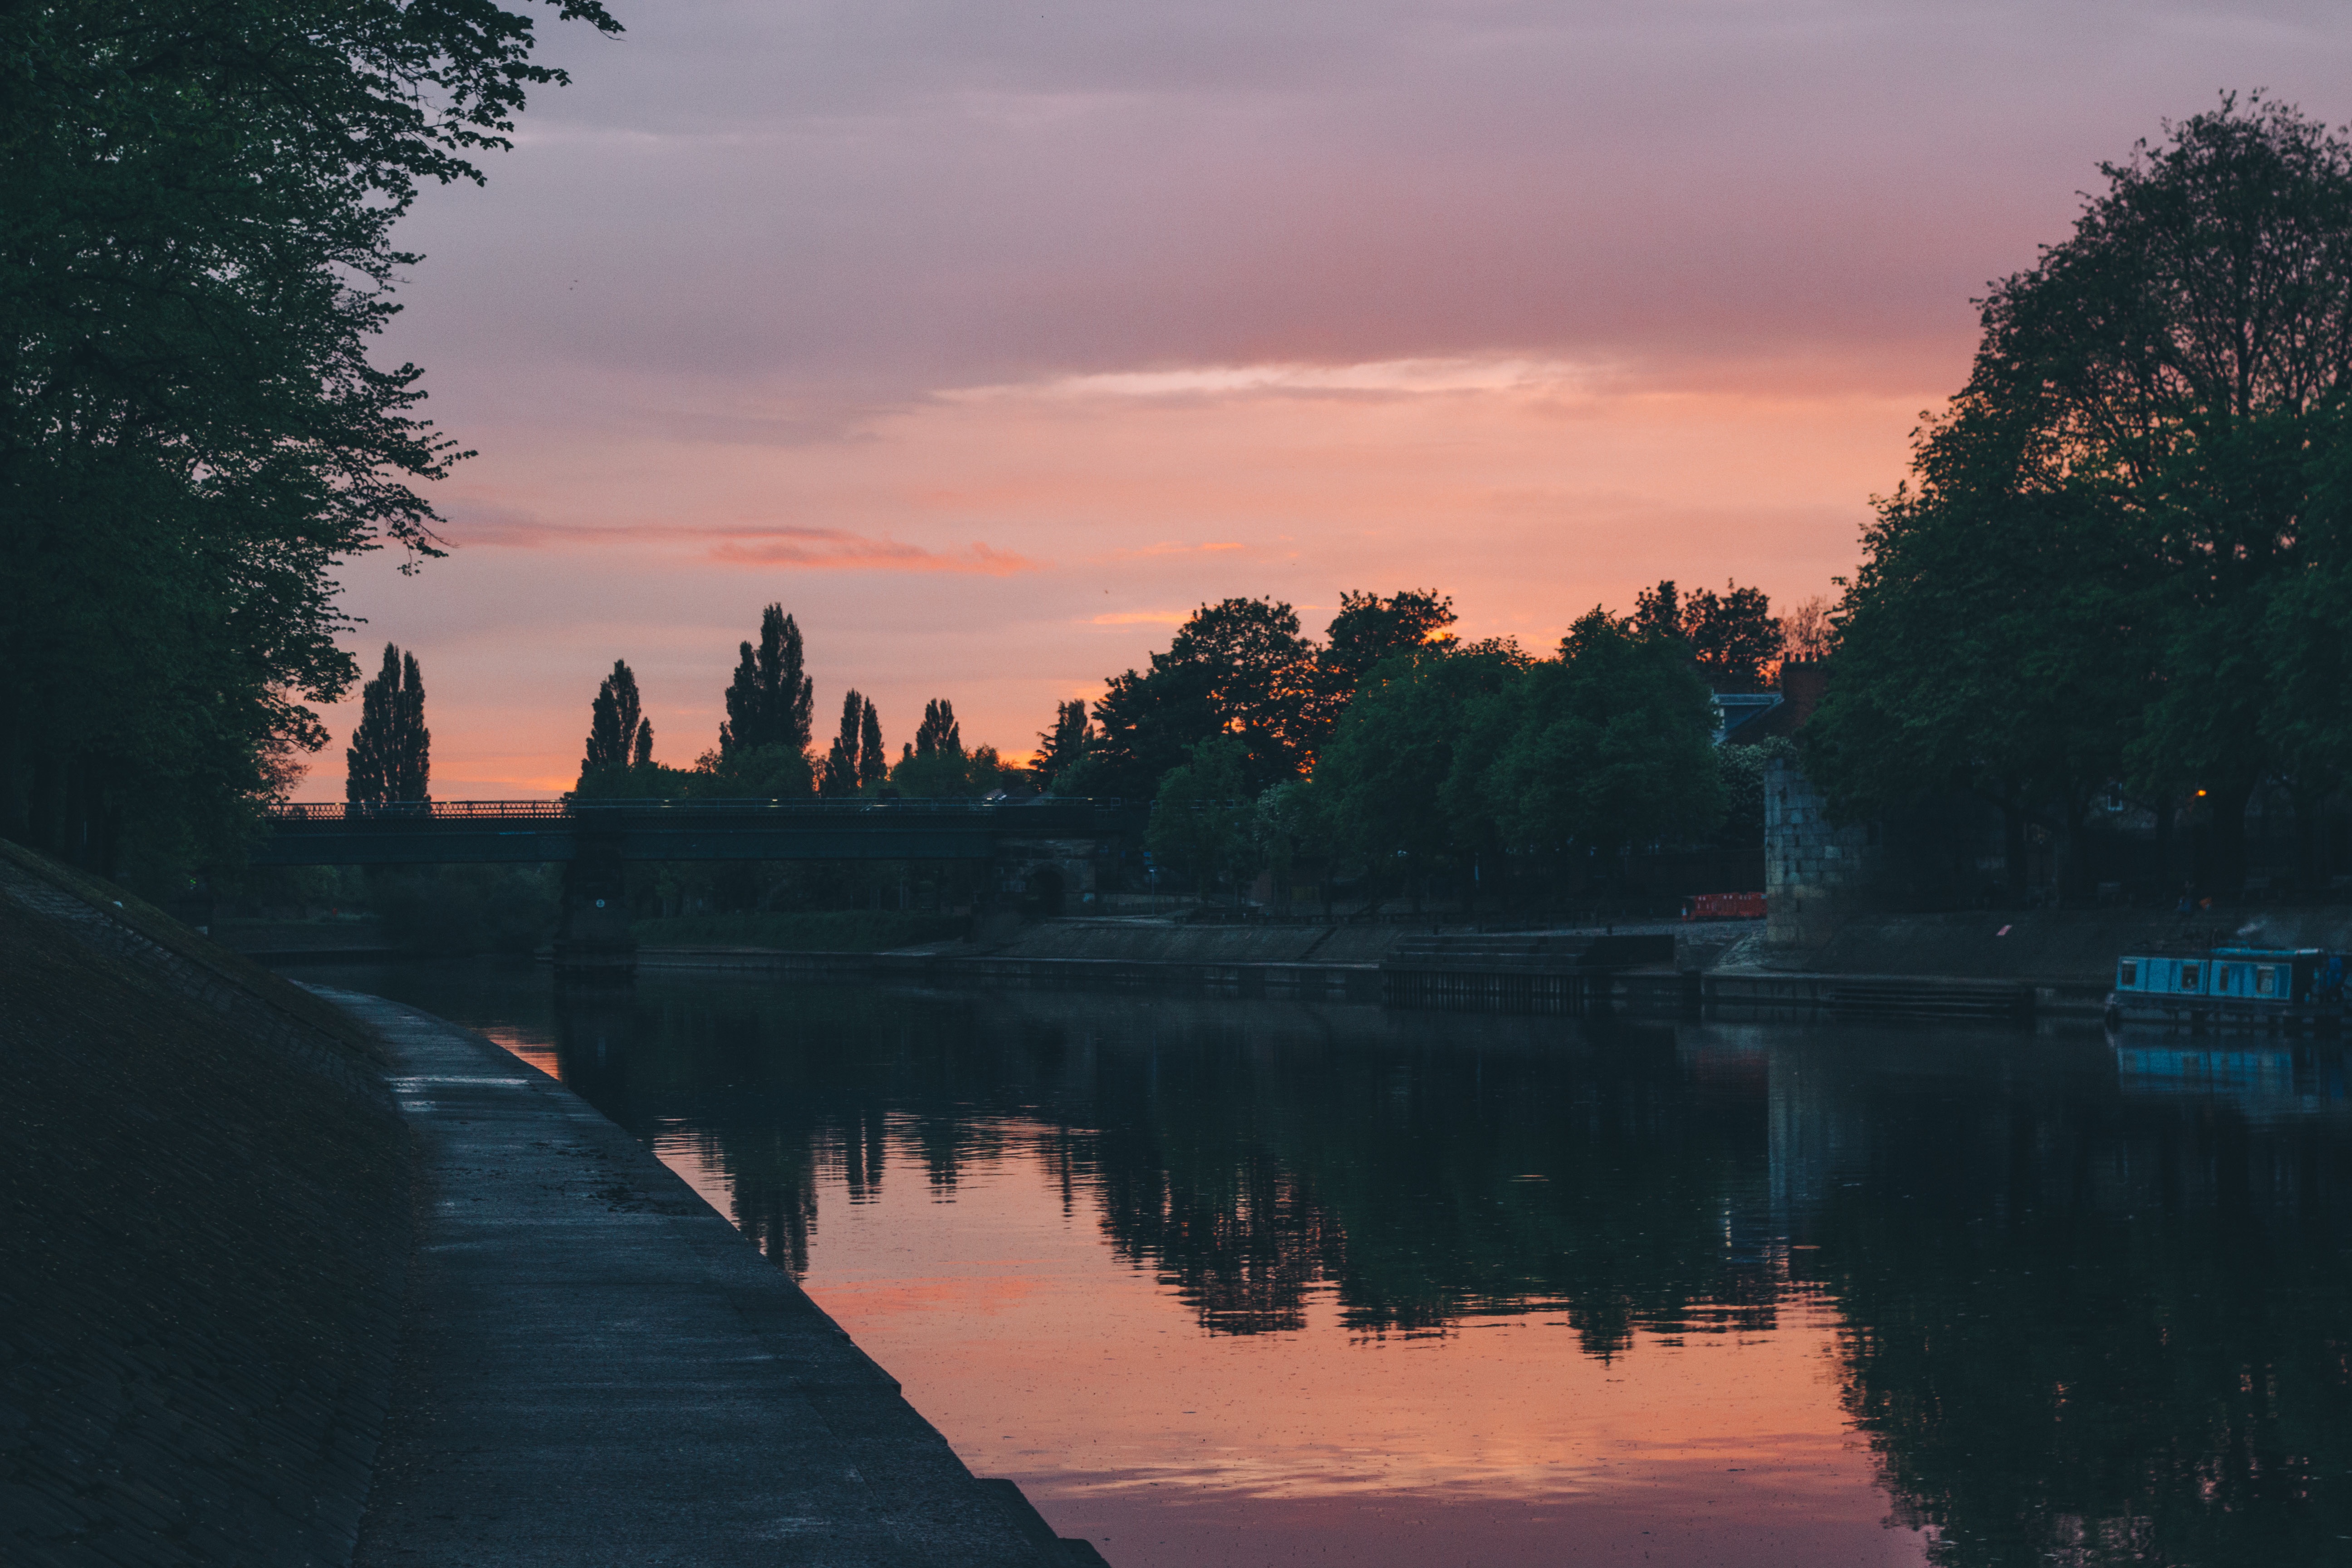
tree, water, nature, cloud, sky, sunrise, sunset, sunlight, morning, lake, dawn, river, dusk, evening, reflection, autumn, waterway, atmospheric phenomenon